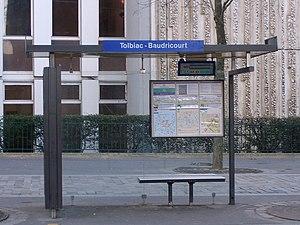
Arrêt de bus Tolbiac-Beaudricourt - 75013 Paris - France